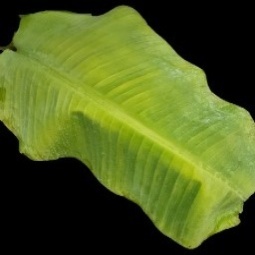
Label: Sulphur